Mexican Americans

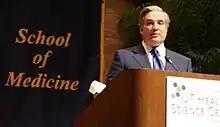
Francisco G. Cigarroa is a distinguished physician and academic leader who has made significant contributions to healthcare and medical education, particularly in Texas

In the 1940s in Texas, Mexican American children were at times forced to register at "Mexican schools", where classroom conditions were poor, the school year was shorter, and the quality of education was substandard.